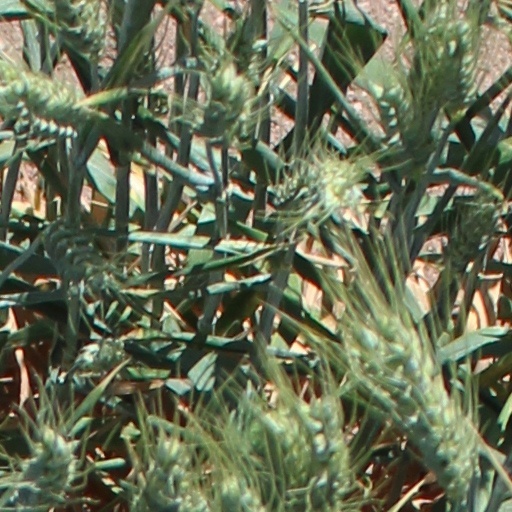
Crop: wheat